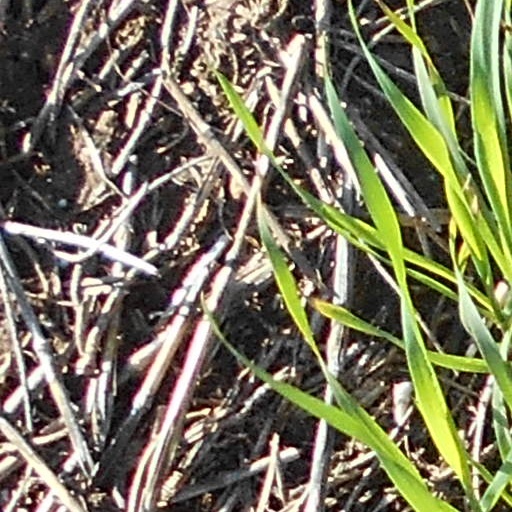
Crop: wheat